Hurricane Eta

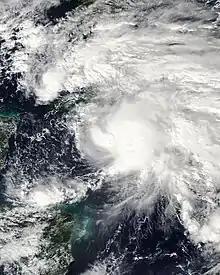
Eta shortly after regaining tropical storm status, approaching the Cayman Islands and Cuba on November 7.

As the projected path for Eta showed the system coming close to Grand Cayman, a tropical storm watch and a flood warning were put into effect for Grand Cayman and all islands of the Cayman Islands on November 5. The watch became tropical storm warning the following day as Tropical Storm Eta moved closer. Government schools were closed in the islands, as were ports in George Town, Grand Cayman and Creek, Creek, Cayman Brac.